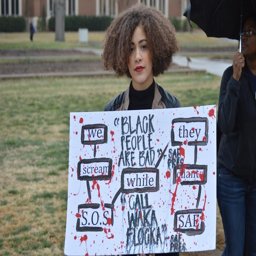
a protester holds a sign during monday morning 's demonstration .